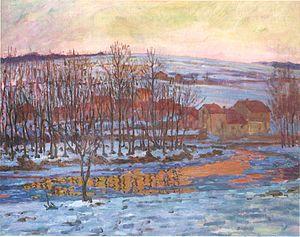
William Samuel Horton est un peintre et illustrateur américain, qui fit entre autres carrière en France.